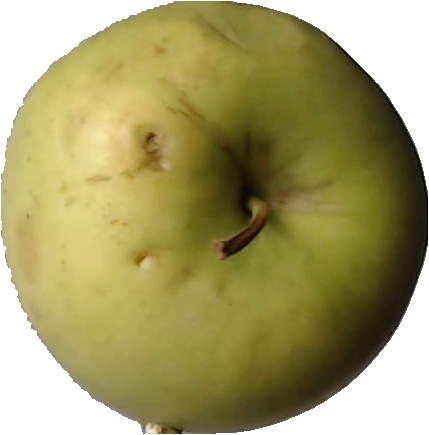
Label: apple_golden_3